Maungatapu murders

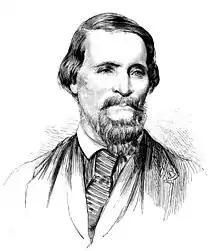
Joseph Sullivan, 1874 engraving

Unknown to the gang a friend of the victims, Heinrich Moller was planning to meet the Mathieu party in Nelson to return the horse to Canvastown, however when Moller did not see or catch up on the group on the track or in Nelson that evening, he asked other friends and hotels if they had seen the group. Moller had to return to Canvastown after several days of waiting, and informed the locals of his story. George Jevis rode to Nelson immediately to inform the police, as his thoughts dwelled on foul play. On 18 June the investigation began, and in the evening Levy was arrested. 19 June Burgess, Sullivan, and Kelly were all arrested for suspicion of murder. The police were able to come to this conclusion because witnesses had seen the gang arrive in Nelson with little money, Levy paid all fees. After the gang returned to Nelson they drank and gambled with little restraint. 20 June the horse was found along with a shotgun by the search party. On the 28th Sullivan made a full statement after seeing a reward from the administration of justice. The reward was a free pardon as an accomplice and 200 pounds. After this information, on the 29th the bodies of the Mathieu group were found. Sullivan also informed the police of Battle's murder, until this time Battle's absence had not been reported. On 3 July Battle's body was found. The victims were buried in Wakapuaka Cemetery in a mass grave. The funeral was the largest in Nelson ever. On 9 August Burgess gave a confession which admitted his own guilt and tried to incriminate Sullivan and attempted to free Levy and Kelly of the charges.